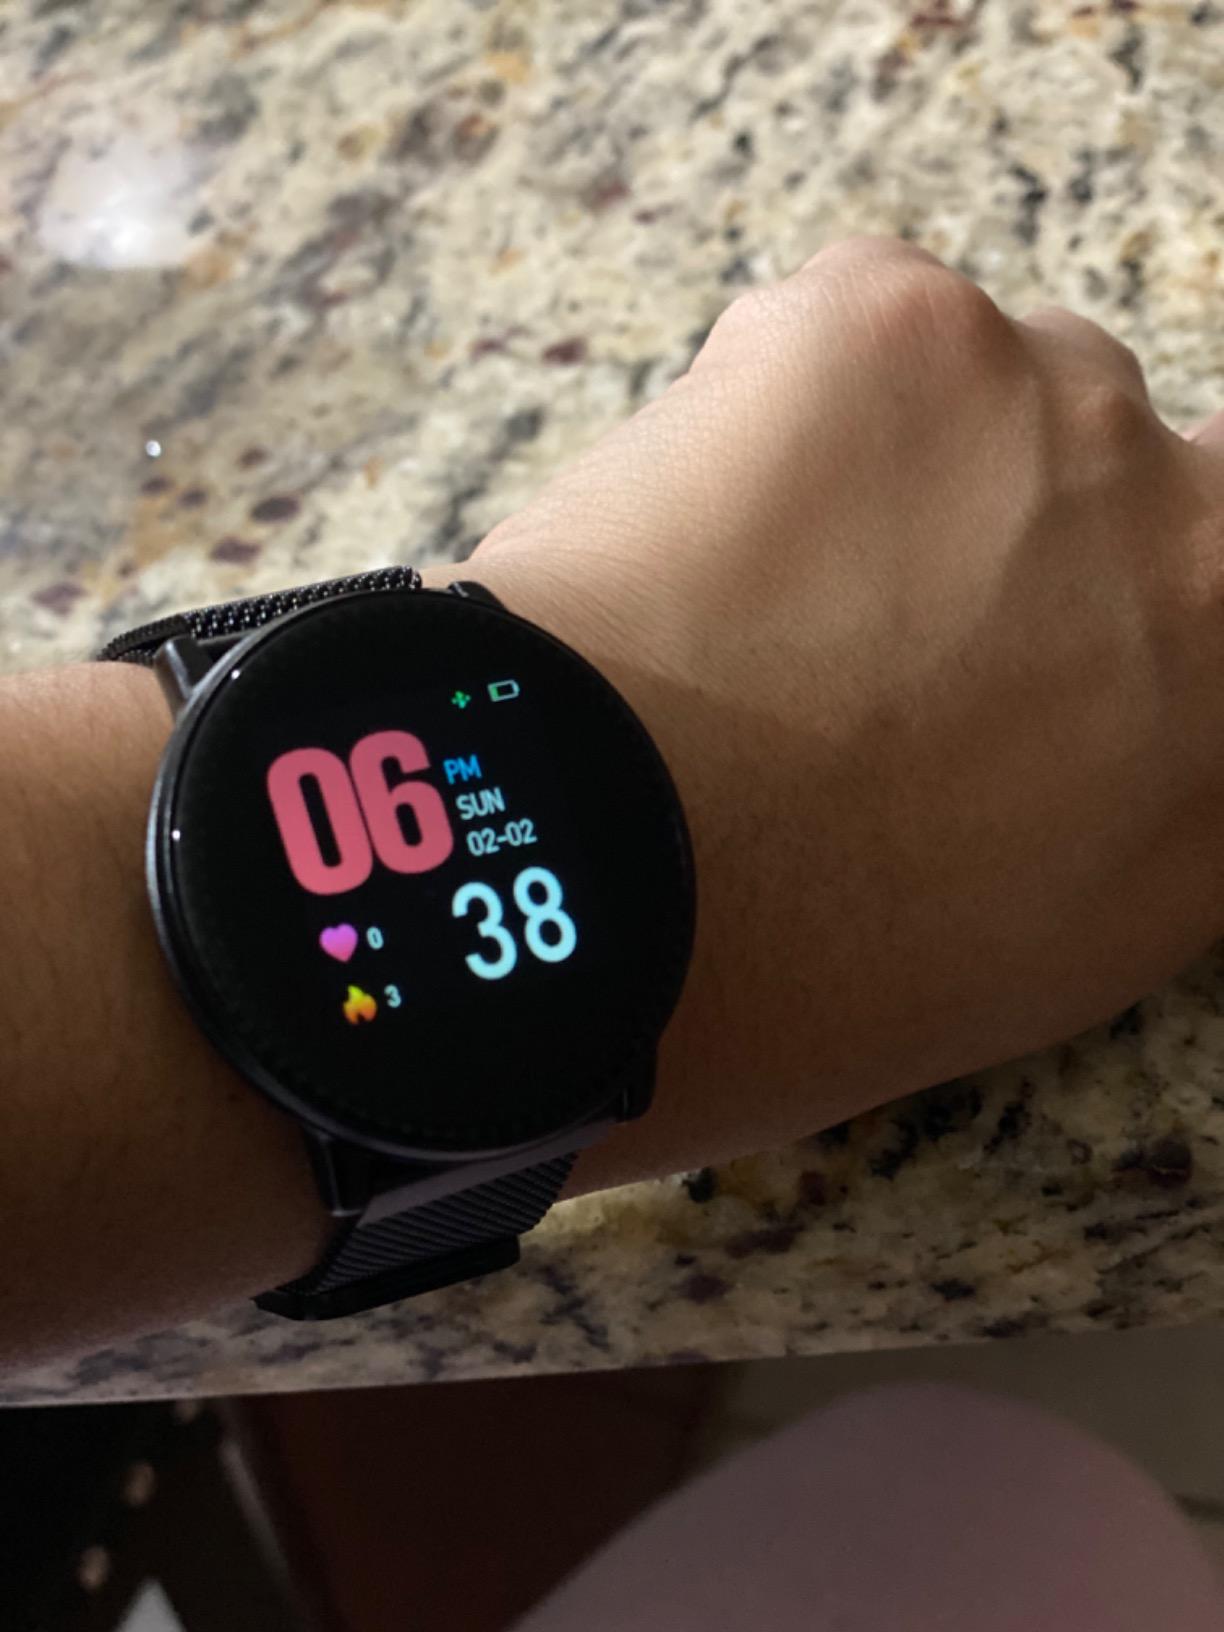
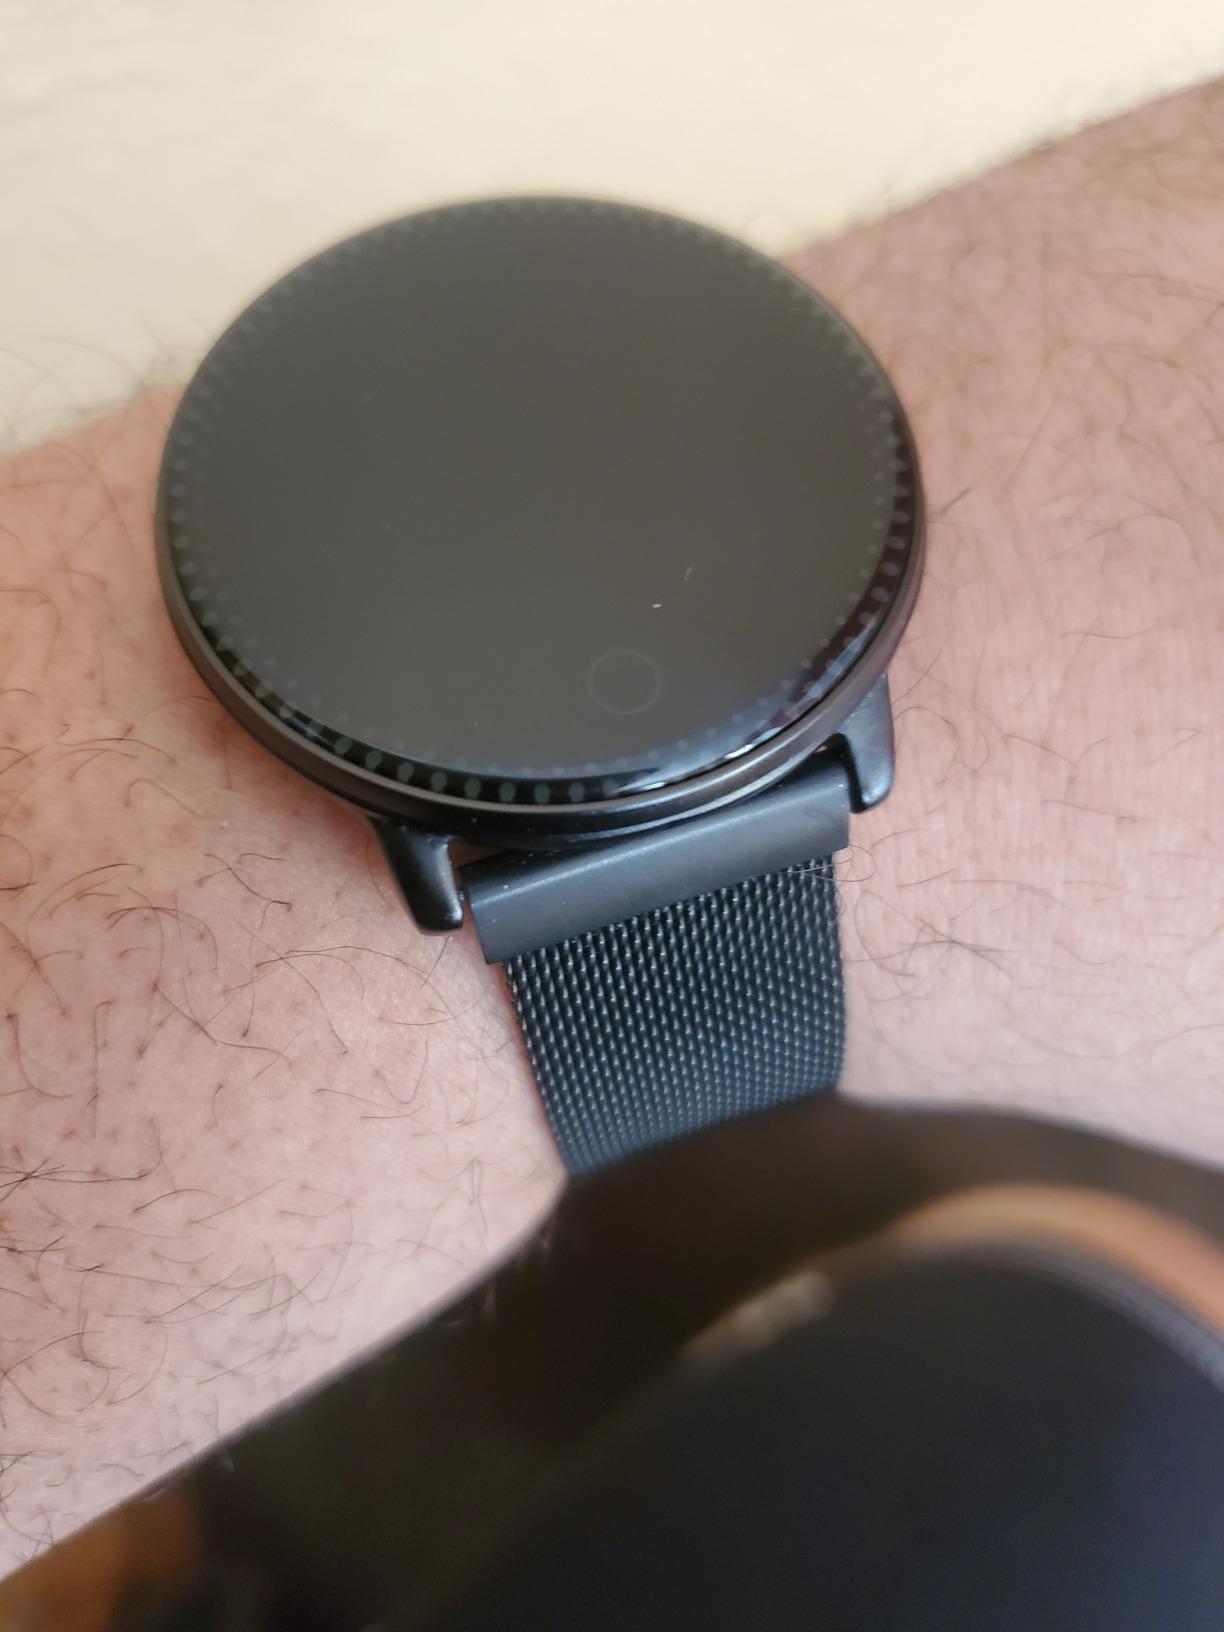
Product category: smartwatch
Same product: yes